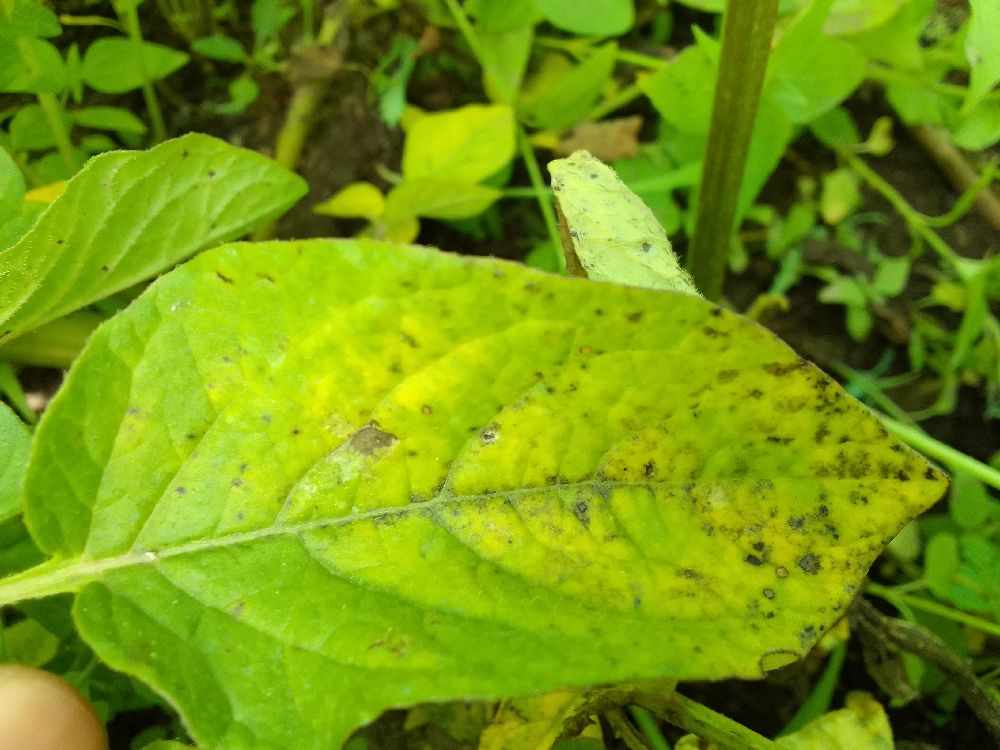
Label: Early blight